Jacob O. Wobbrock

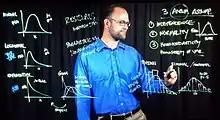
Wobbrock in 2016

Jacob O. Wobbrock is an American researcher and professor of information at the University of Washington. Wobbrock is specialised in human-computer interaction (HCI). Wobbrock's research concerns input and interaction techniques, human performance measurement and modeling, HCI research and design methods, virtual reality, mobile computing, and accessible computing.